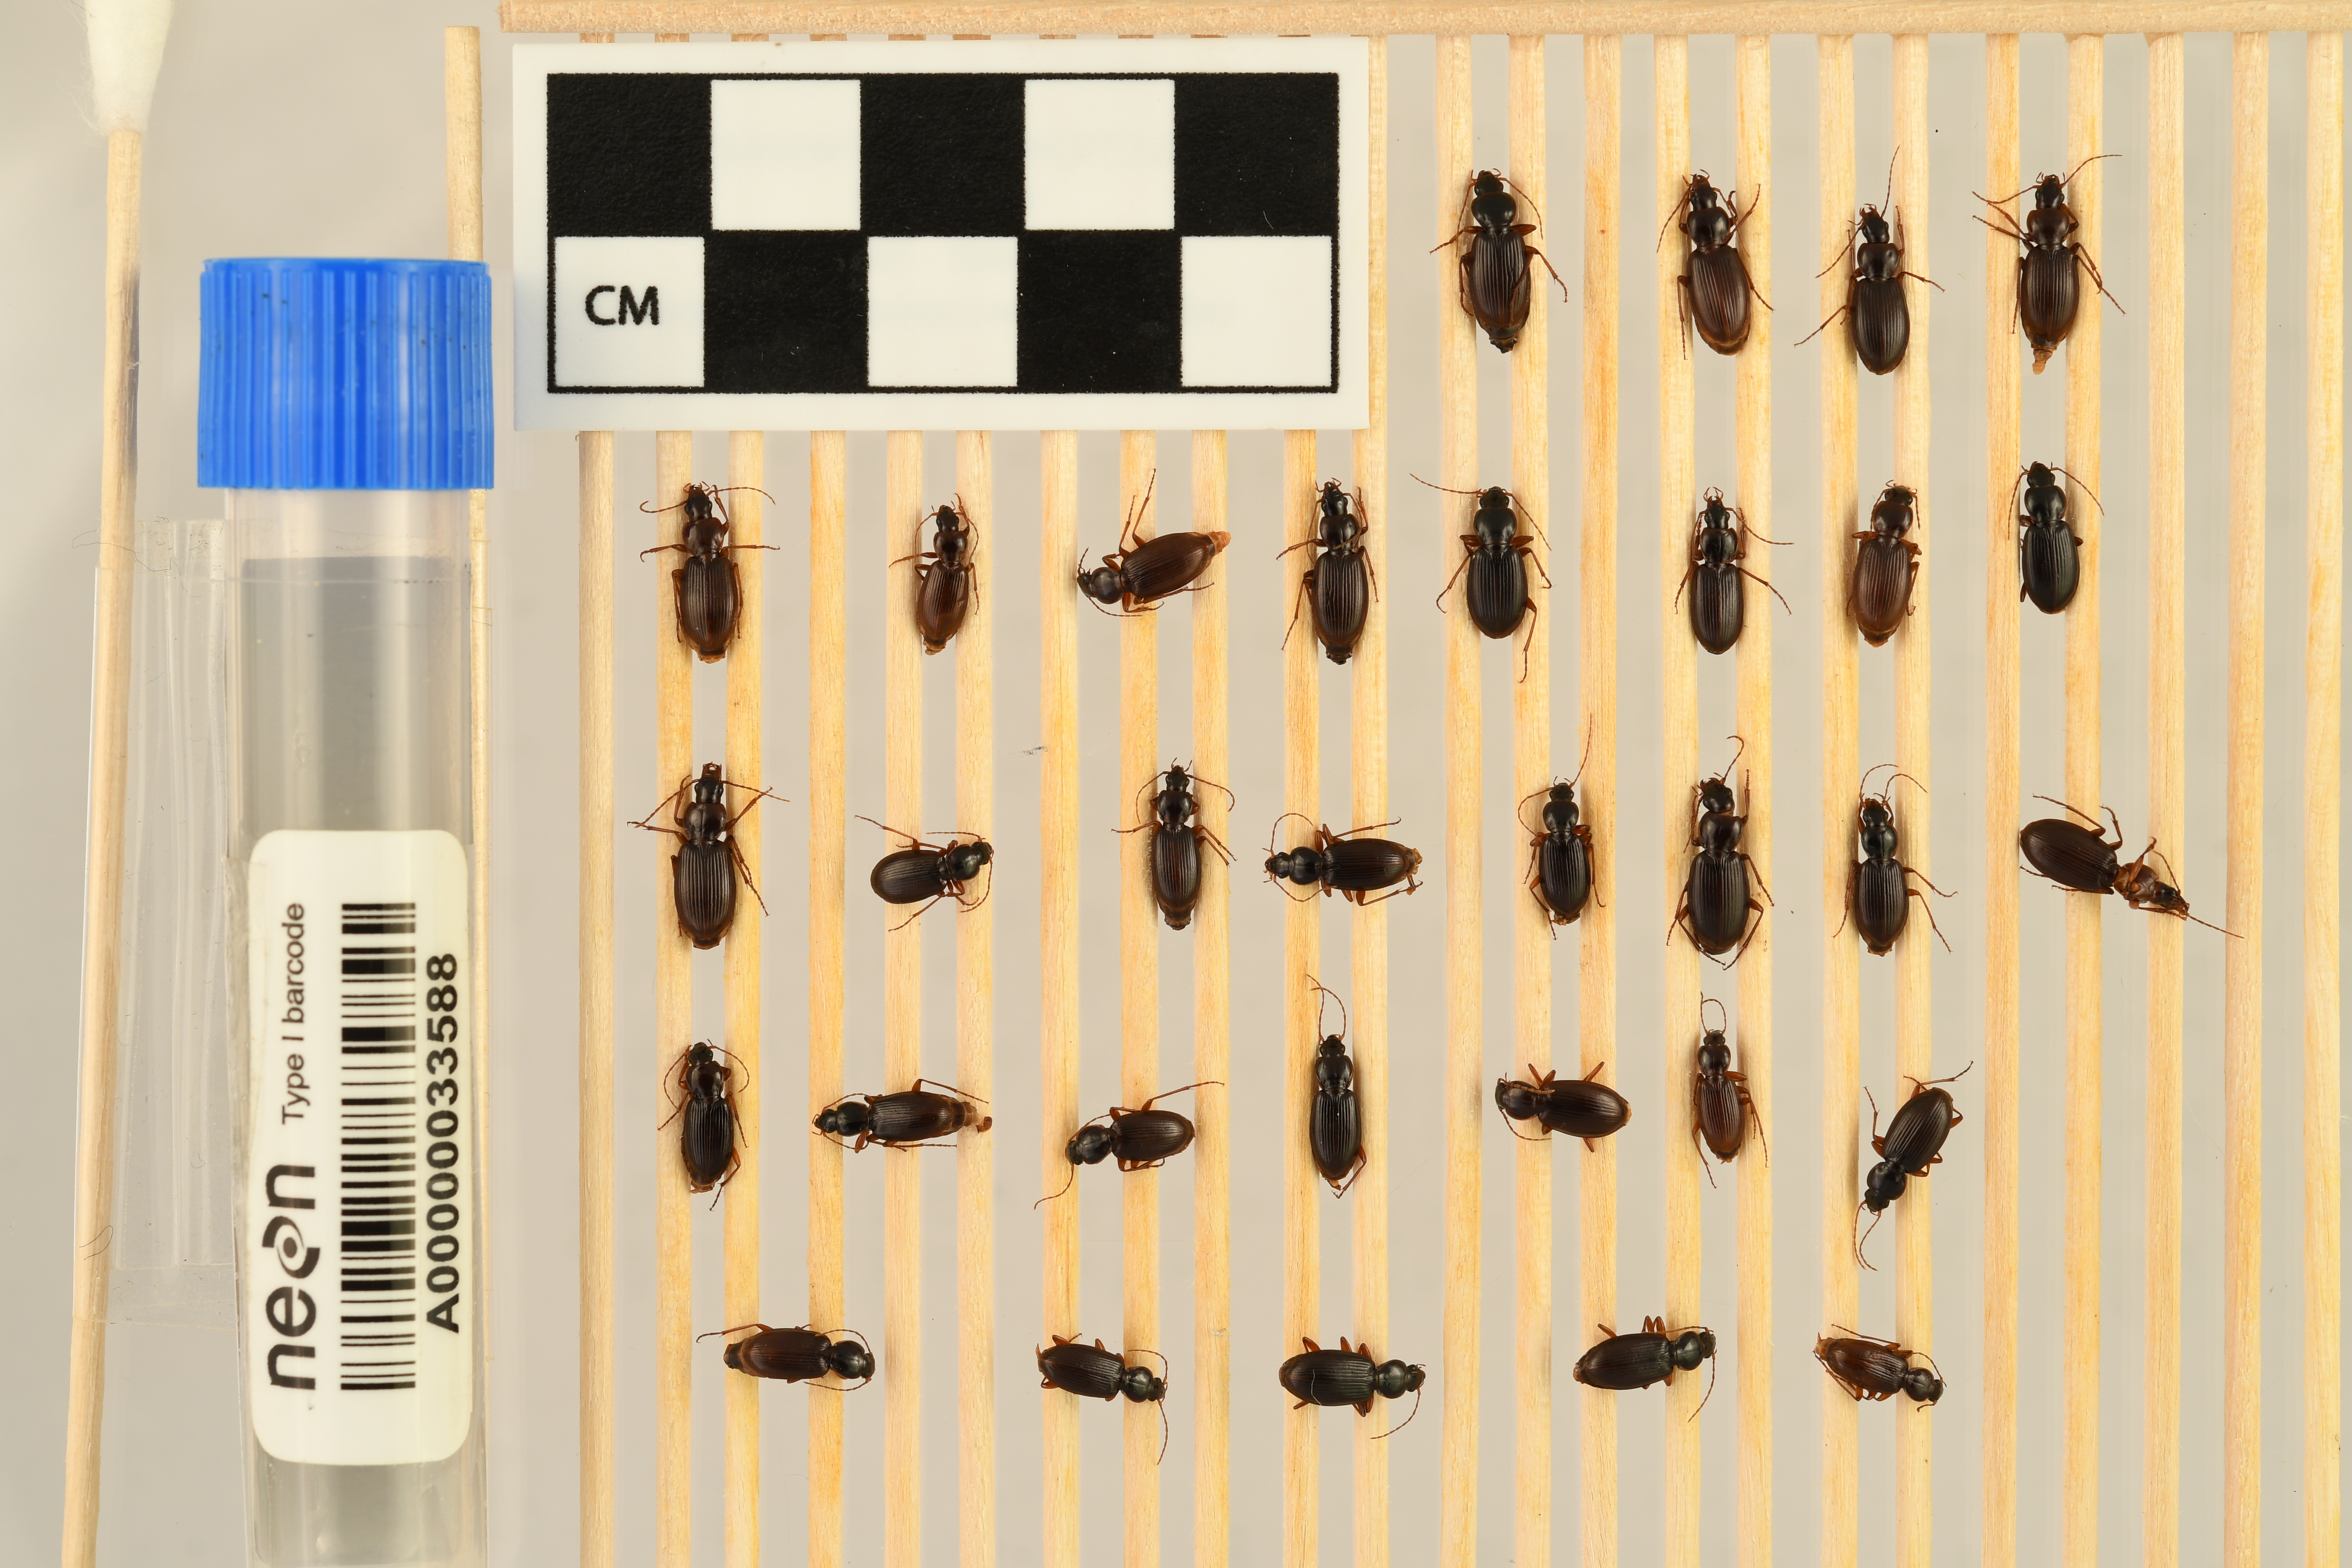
Synuchus impunctatus — Bartlett Experimental Forest NEON, plot BART_079. Beetle 1, ElytraLength: 0.5782 cm (lying flat: Yes)

Synuchus impunctatus — Bartlett Experimental Forest NEON, plot BART_079. Beetle 1, ElytraWidth: 0.2678 cm (lying flat: Yes)

Synuchus impunctatus — Bartlett Experimental Forest NEON, plot BART_079. Beetle 2, ElytraLength: 0.563 cm (lying flat: Yes)

Synuchus impunctatus — Bartlett Experimental Forest NEON, plot BART_079. Beetle 2, ElytraWidth: 0.2469 cm (lying flat: Yes)

Synuchus impunctatus — Bartlett Experimental Forest NEON, plot BART_079. Beetle 3, ElytraLength: 0.5432 cm (lying flat: Yes)

Synuchus impunctatus — Bartlett Experimental Forest NEON, plot BART_079. Beetle 3, ElytraWidth: 0.2414 cm (lying flat: Yes)

Synuchus impunctatus — Bartlett Experimental Forest NEON, plot BART_079. Beetle 4, ElytraLength: 0.5517 cm (lying flat: Yes)

Synuchus impunctatus — Bartlett Experimental Forest NEON, plot BART_079. Beetle 4, ElytraWidth: 0.2414 cm (lying flat: Yes)

Synuchus impunctatus — Bartlett Experimental Forest NEON, plot BART_079. Beetle 5, ElytraLength: 0.5432 cm (lying flat: Yes)

Synuchus impunctatus — Bartlett Experimental Forest NEON, plot BART_079. Beetle 5, ElytraWidth: 0.25 cm (lying flat: Yes)

Synuchus impunctatus — Bartlett Experimental Forest NEON, plot BART_079. Beetle 6, ElytraLength: 0.4413 cm (lying flat: Yes)

Synuchus impunctatus — Bartlett Experimental Forest NEON, plot BART_079. Beetle 6, ElytraWidth: 0.2049 cm (lying flat: Yes)

Synuchus impunctatus — Bartlett Experimental Forest NEON, plot BART_079. Beetle 7, ElytraLength: 0.5016 cm (lying flat: Yes)

Synuchus impunctatus — Bartlett Experimental Forest NEON, plot BART_079. Beetle 7, ElytraWidth: 0.2198 cm (lying flat: Yes)

Synuchus impunctatus — Bartlett Experimental Forest NEON, plot BART_079. Beetle 8, ElytraLength: 0.5517 cm (lying flat: Yes)

Synuchus impunctatus — Bartlett Experimental Forest NEON, plot BART_079. Beetle 8, ElytraWidth: 0.25 cm (lying flat: Yes)

Synuchus impunctatus — Bartlett Experimental Forest NEON, plot BART_079. Beetle 9, ElytraLength: 0.5259 cm (lying flat: Yes)

Synuchus impunctatus — Bartlett Experimental Forest NEON, plot BART_079. Beetle 9, ElytraWidth: 0.276 cm (lying flat: Yes)

Synuchus impunctatus — Bartlett Experimental Forest NEON, plot BART_079. Beetle 10, ElytraLength: 0.5259 cm (lying flat: Yes)

Synuchus impunctatus — Bartlett Experimental Forest NEON, plot BART_079. Beetle 10, ElytraWidth: 0.2241 cm (lying flat: Yes)

Synuchus impunctatus — Bartlett Experimental Forest NEON, plot BART_079. Beetle 11, ElytraWidth: 0.2367 cm (lying flat: Yes)

Synuchus impunctatus — Bartlett Experimental Forest NEON, plot BART_079. Beetle 11, ElytraLength: 0.5475 cm (lying flat: Yes)

Synuchus impunctatus — Bartlett Experimental Forest NEON, plot BART_079. Beetle 12, ElytraLength: 0.5346 cm (lying flat: Yes)

Synuchus impunctatus — Bartlett Experimental Forest NEON, plot BART_079. Beetle 12, ElytraWidth: 0.2501 cm (lying flat: Yes)

Synuchus impunctatus — Bartlett Experimental Forest NEON, plot BART_079. Beetle 13, ElytraLength: 0.5863 cm (lying flat: Yes)

Synuchus impunctatus — Bartlett Experimental Forest NEON, plot BART_079. Beetle 13, ElytraWidth: 0.2672 cm (lying flat: Yes)

Synuchus impunctatus — Bartlett Experimental Forest NEON, plot BART_079. Beetle 14, ElytraLength: 0.4295 cm (lying flat: Yes)

Synuchus impunctatus — Bartlett Experimental Forest NEON, plot BART_079. Beetle 14, ElytraWidth: 0.2438 cm (lying flat: Yes)

Synuchus impunctatus — Bartlett Experimental Forest NEON, plot BART_079. Beetle 15, ElytraLength: 0.4831 cm (lying flat: Yes)

Synuchus impunctatus — Bartlett Experimental Forest NEON, plot BART_079. Beetle 15, ElytraWidth: 0.2071 cm (lying flat: Yes)

Synuchus impunctatus — Bartlett Experimental Forest NEON, plot BART_079. Beetle 16, ElytraWidth: 0.2501 cm (lying flat: Yes)

Synuchus impunctatus — Bartlett Experimental Forest NEON, plot BART_079. Beetle 16, ElytraLength: 0.5093 cm (lying flat: Yes)

Synuchus impunctatus — Bartlett Experimental Forest NEON, plot BART_079. Beetle 17, ElytraWidth: 0.2248 cm (lying flat: Yes)

Synuchus impunctatus — Bartlett Experimental Forest NEON, plot BART_079. Beetle 17, ElytraLength: 0.4668 cm (lying flat: Yes)

Synuchus impunctatus — Bartlett Experimental Forest NEON, plot BART_079. Beetle 18, ElytraLength: 0.5346 cm (lying flat: Yes)

Synuchus impunctatus — Bartlett Experimental Forest NEON, plot BART_079. Beetle 18, ElytraWidth: 0.2931 cm (lying flat: Yes)

Synuchus impunctatus — Bartlett Experimental Forest NEON, plot BART_079. Beetle 19, ElytraLength: 0.4741 cm (lying flat: Yes)

Synuchus impunctatus — Bartlett Experimental Forest NEON, plot BART_079. Beetle 19, ElytraWidth: 0.2415 cm (lying flat: Yes)

Synuchus impunctatus — Bartlett Experimental Forest NEON, plot BART_079. Beetle 20, ElytraLength: 0.5708 cm (lying flat: Yes)

Synuchus impunctatus — Bartlett Experimental Forest NEON, plot BART_079. Beetle 20, ElytraWidth: 0.2513 cm (lying flat: Yes)

Synuchus impunctatus — Bartlett Experimental Forest NEON, plot BART_079. Beetle 21, ElytraWidth: 0.2241 cm (lying flat: Yes)

Synuchus impunctatus — Bartlett Experimental Forest NEON, plot BART_079. Beetle 21, ElytraLength: 0.457 cm (lying flat: Yes)

Synuchus impunctatus — Bartlett Experimental Forest NEON, plot BART_079. Beetle 22, ElytraWidth: 0.2243 cm (lying flat: Yes)

Synuchus impunctatus — Bartlett Experimental Forest NEON, plot BART_079. Beetle 22, ElytraLength: 0.457 cm (lying flat: Yes)

Synuchus impunctatus — Bartlett Experimental Forest NEON, plot BART_079. Beetle 23, ElytraWidth: 0.2268 cm (lying flat: Yes)

Synuchus impunctatus — Bartlett Experimental Forest NEON, plot BART_079. Beetle 23, ElytraLength: 0.4341 cm (lying flat: Yes)

Synuchus impunctatus — Bartlett Experimental Forest NEON, plot BART_079. Beetle 24, ElytraLength: 0.5087 cm (lying flat: Yes)

Synuchus impunctatus — Bartlett Experimental Forest NEON, plot BART_079. Beetle 24, ElytraWidth: 0.2586 cm (lying flat: Yes)

Synuchus impunctatus — Bartlett Experimental Forest NEON, plot BART_079. Beetle 25, ElytraLength: 0.4855 cm (lying flat: Yes)

Synuchus impunctatus — Bartlett Experimental Forest NEON, plot BART_079. Beetle 25, ElytraWidth: 0.242 cm (lying flat: Yes)

Synuchus impunctatus — Bartlett Experimental Forest NEON, plot BART_079. Beetle 26, ElytraLength: 0.445 cm (lying flat: Yes)

Synuchus impunctatus — Bartlett Experimental Forest NEON, plot BART_079. Beetle 26, ElytraWidth: 0.1914 cm (lying flat: Yes)

Synuchus impunctatus — Bartlett Experimental Forest NEON, plot BART_079. Beetle 27, ElytraLength: 0.4973 cm (lying flat: Yes)

Synuchus impunctatus — Bartlett Experimental Forest NEON, plot BART_079. Beetle 27, ElytraWidth: 0.278 cm (lying flat: Yes)

Synuchus impunctatus — Bartlett Experimental Forest NEON, plot BART_079. Beetle 28, ElytraLength: 0.4742 cm (lying flat: Yes)

Synuchus impunctatus — Bartlett Experimental Forest NEON, plot BART_079. Beetle 28, ElytraWidth: 0.276 cm (lying flat: Yes)

Synuchus impunctatus — Bartlett Experimental Forest NEON, plot BART_079. Beetle 29, ElytraLength: 0.4809 cm (lying flat: Yes)

Synuchus impunctatus — Bartlett Experimental Forest NEON, plot BART_079. Beetle 29, ElytraWidth: 0.2405 cm (lying flat: Yes)

Synuchus impunctatus — Bartlett Experimental Forest NEON, plot BART_079. Beetle 30, ElytraLength: 0.552 cm (lying flat: Yes)

Synuchus impunctatus — Bartlett Experimental Forest NEON, plot BART_079. Beetle 30, ElytraWidth: 0.2672 cm (lying flat: Yes)

Synuchus impunctatus — Bartlett Experimental Forest NEON, plot BART_079. Beetle 31, ElytraLength: 0.5259 cm (lying flat: Yes)

Synuchus impunctatus — Bartlett Experimental Forest NEON, plot BART_079. Beetle 31, ElytraWidth: 0.2695 cm (lying flat: Yes)

Synuchus impunctatus — Bartlett Experimental Forest NEON, plot BART_079. Beetle 32, ElytraLength: 0.4773 cm (lying flat: Yes)

Synuchus impunctatus — Bartlett Experimental Forest NEON, plot BART_079. Beetle 32, ElytraWidth: 0.2162 cm (lying flat: Yes)